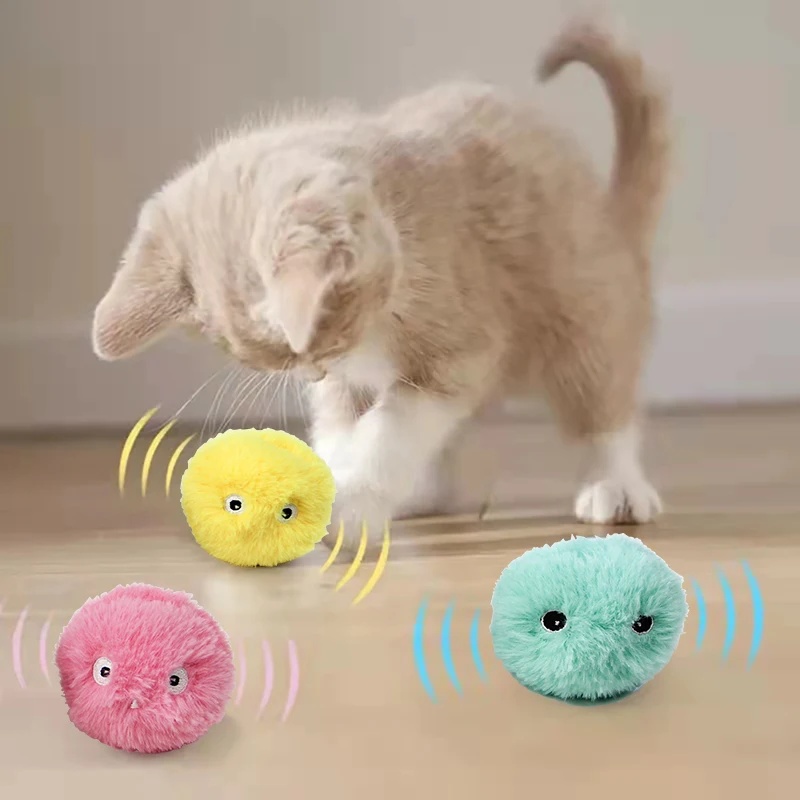
Interaktives Ball-Spielzeug für Katzen – Smarter Plüsch-Elektroball mit Catnip, Geräusch- und Berührungssensoren für Kitten, Trainieren und Unterhalten Ihrer Haustiere
Produktbeschreibung Interaktives Ball-Spielzeug für Katzen – Smarter Plüsch-Elektroball mit Catnip, Geräusch- und Berührungssensoren für Kitten, Trainieren und Unterhalten Ihrer Haustiere Technische Daten: Material: Plüsch Farbe: Blau, Pink, Gelb Größe: Durchmesser 5 cm Batterie: 3 x Knopfzellen (inklusive) Typ: Katzenspielzeug Produkteigenschaften und Vorteile: Interaktiver Ball: Der Plüschball ist mit einem touch-aktivierten Geräusch ausgestattet, das ihn besonders interaktiv und unterhaltsam für Ihre Katze macht. Elektronisches Catnip-Trainingsspielzeug: Entwickelt, um das Training Ihrer Katze zu unterstützen und ihre körperlichen Fähigkeiten zu verbessern. Plüschmaterial: Der Ball besteht aus weichem, komfortablem Plüschmaterial, das sicher für Ihre Katze ist und ihr Spielvergnügen erhöht. Quietschspielzeug: Der Ball erzeugt beim Drücken ein Quietschgeräusch, das das Spielen für Katzen besonders spannend macht. Vielseitige Geräusche: Jeder Ball ist mit einem hochwertigen Lithium-Batterie-Einheit ausgestattet und kann unterschiedliche, simulierte Geräusche erzeugen: Blau: Froschquaken Gelb: Grillenzirpen Pink: Vogelgezwitscher Intelligenter Auslöser: Der Katzenspielzeugball verfügt über einen hochsensiblen Lautsprecher. Ein sanfter Taps mit der Pfote genügt, um das Geräusch auszulösen. Catnip-kompatibel: Catnip kann hinzugefügt werden, um Ihre Katze noch mehr zu begeistern und sie zu ihrem Lieblingsspielzeug zu machen. Verpackung: Box Hinweise: Größenabweichungen: Die Größe wird manuell gemessen. Kleine Abweichungen sind möglich, beeinträchtigen jedoch nicht die Verwendung. Vielen Dank für Ihr Verständnis. Farbabweichungen: Aufgrund unterschiedlicher Monitor-Einstellungen und Lichtverhältnisse kann es zu leichten Farbabweichungen zwischen den Bildern und dem tatsächlichen Produkt kommen.
Brand: SHOPN ONE
Category: Animals & Pet Supplies > Pet Supplies > Cat Supplies > Cat Toys > Interactive Toys